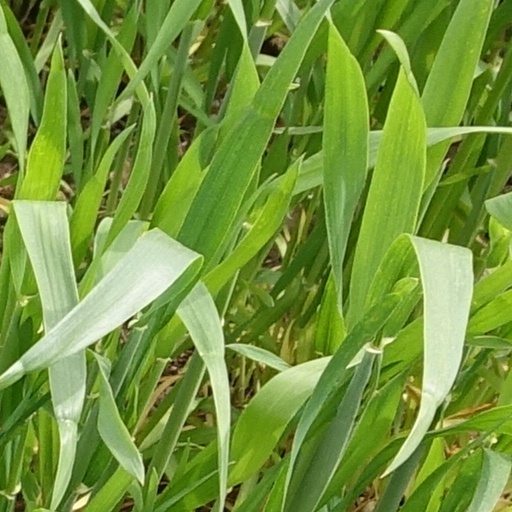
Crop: wheat